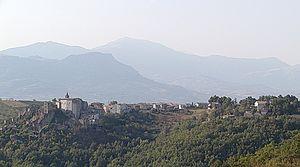
Bolognano est une commune italienne d'environ 1 200 habitants, située dans la province de Pescara, dans la région Abruzzes, en Italie méridionale.